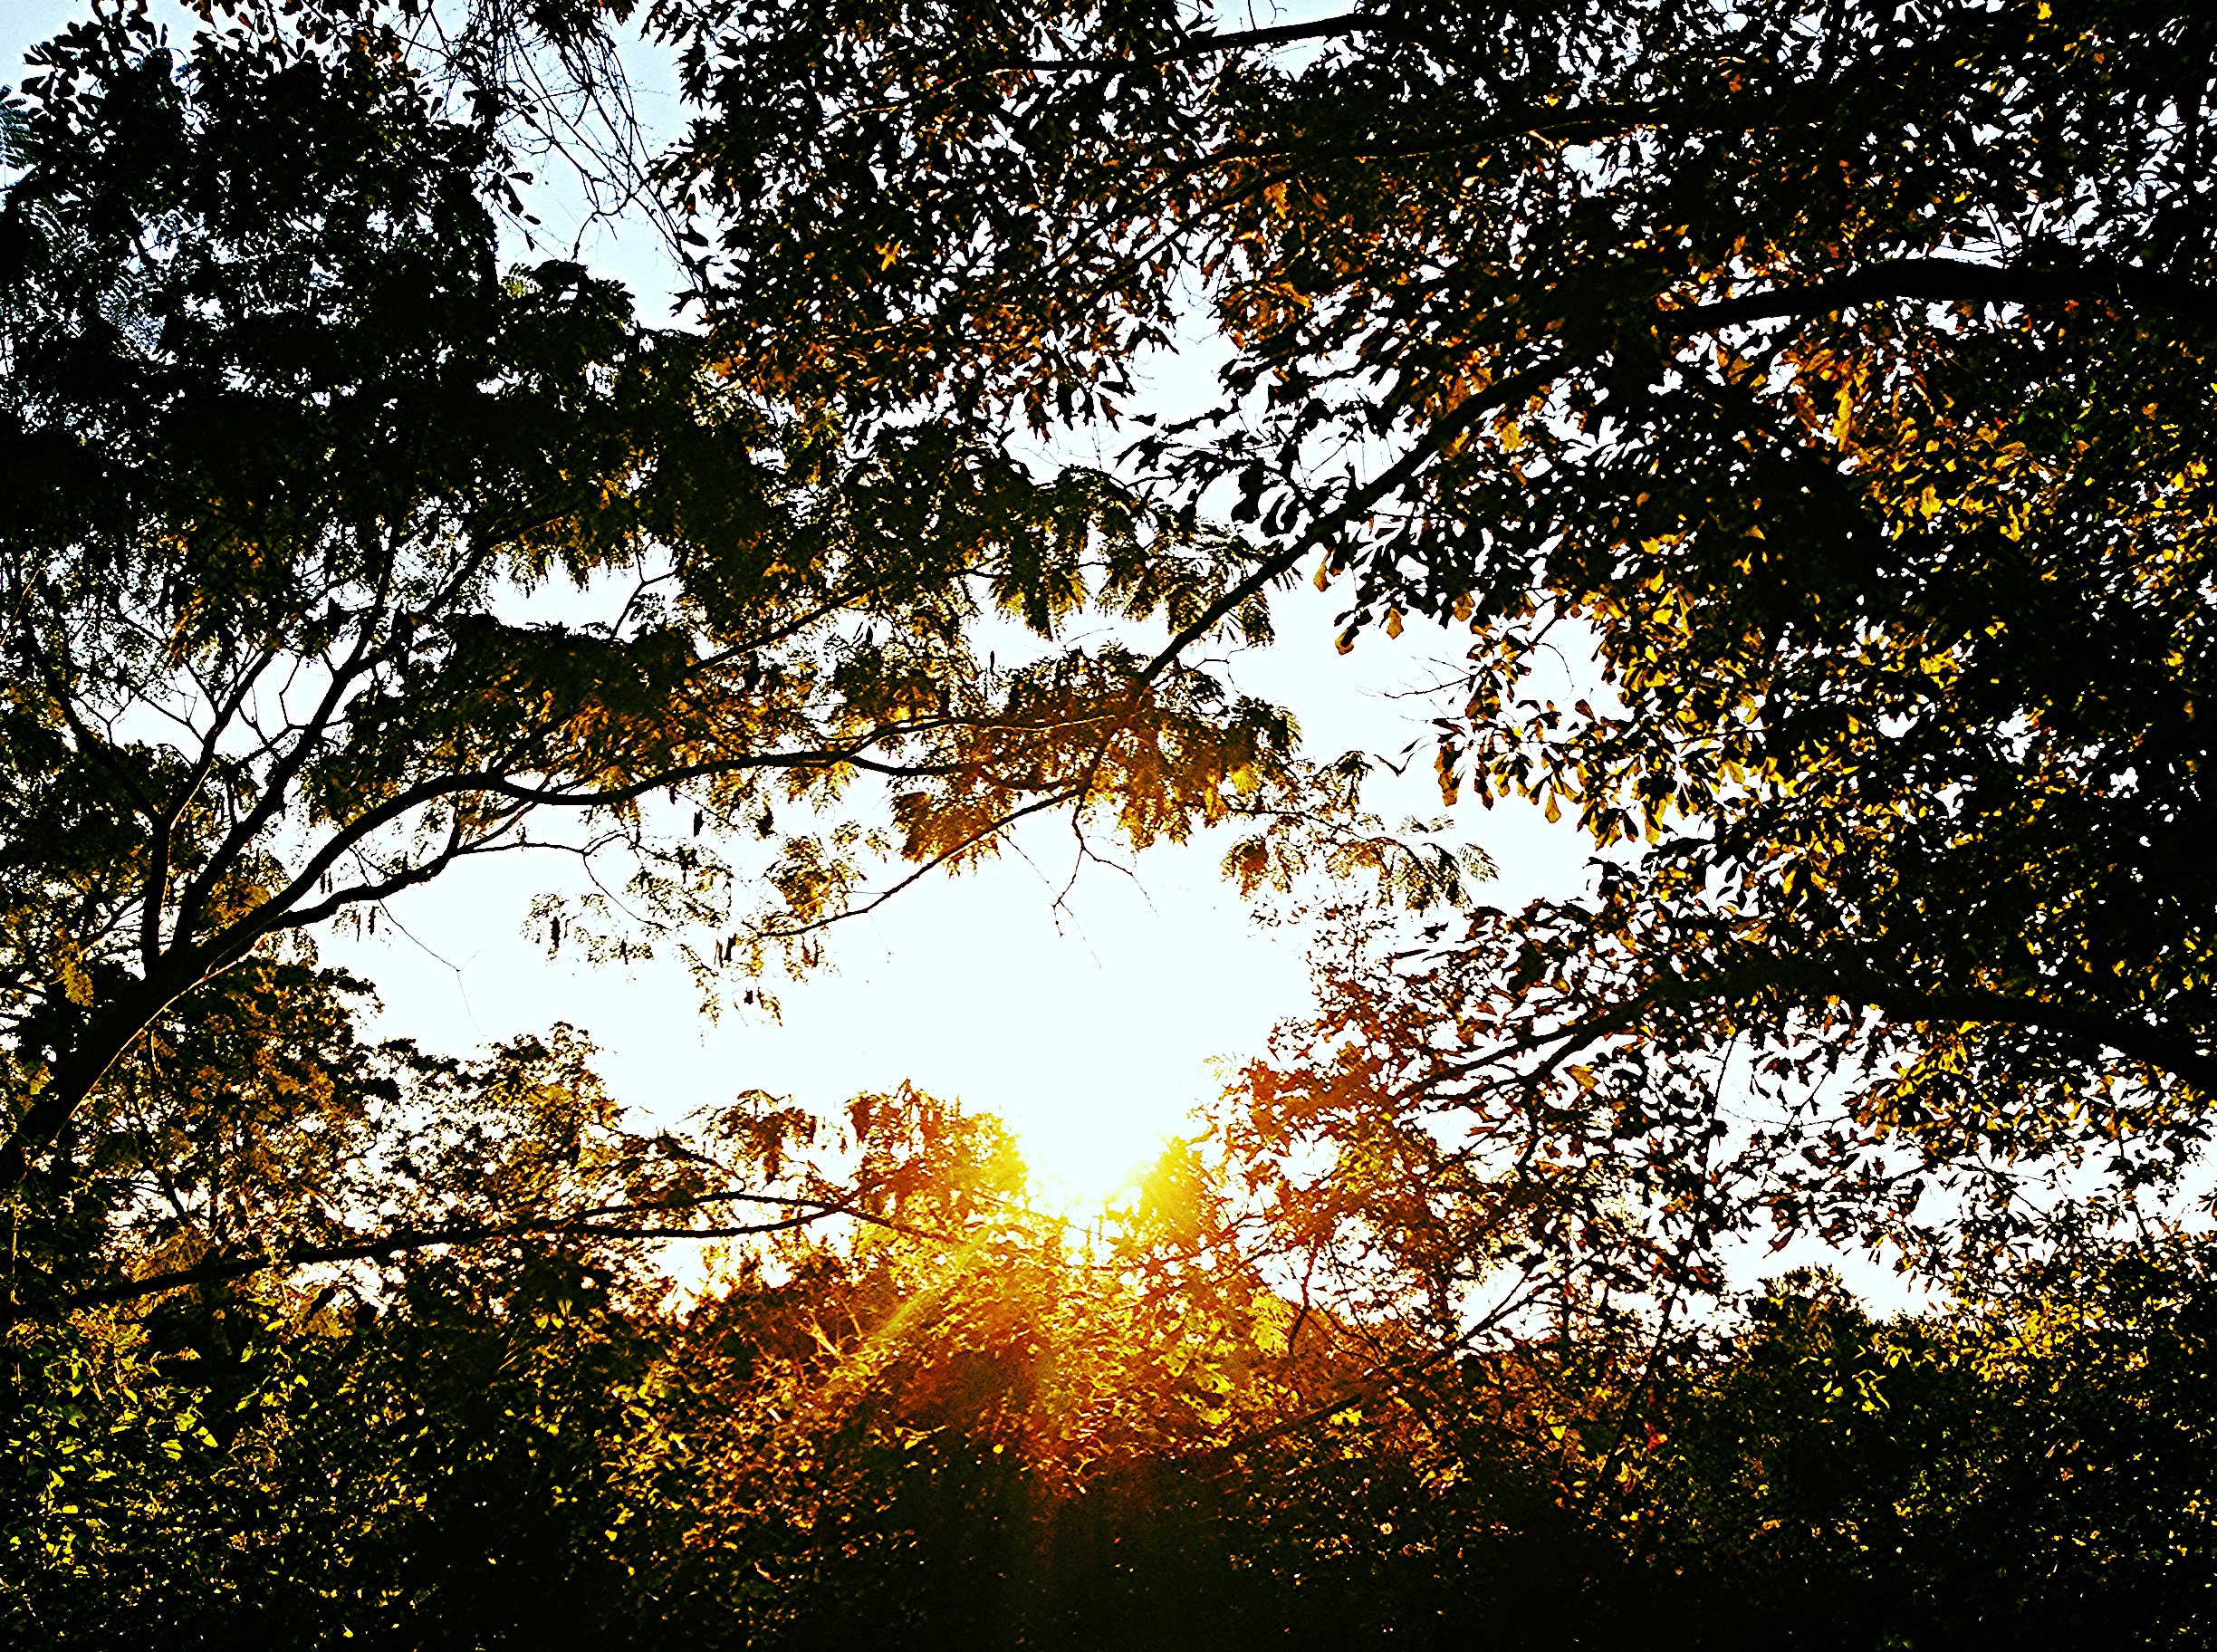
tree, nature, forest, grass, branch, light, plant, sky, sun, sunset, sunlight, morning, leaf, flower, golden, reflection, autumn, sunburst, season, chipleyflorida, woody plant